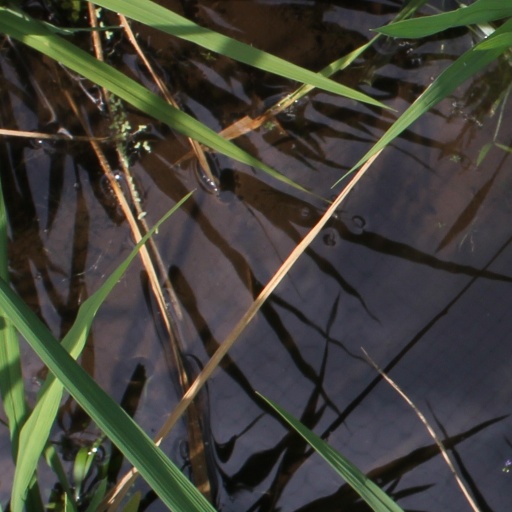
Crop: rice